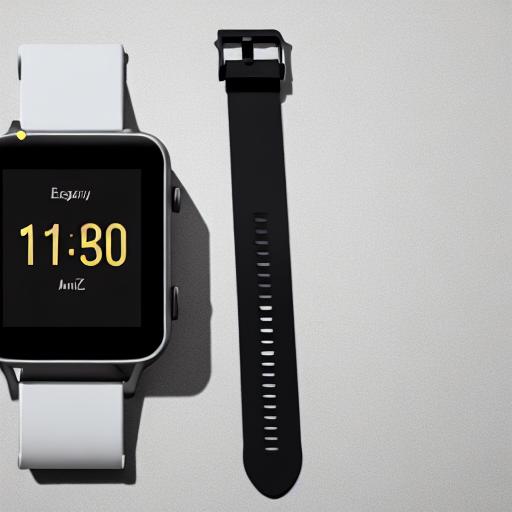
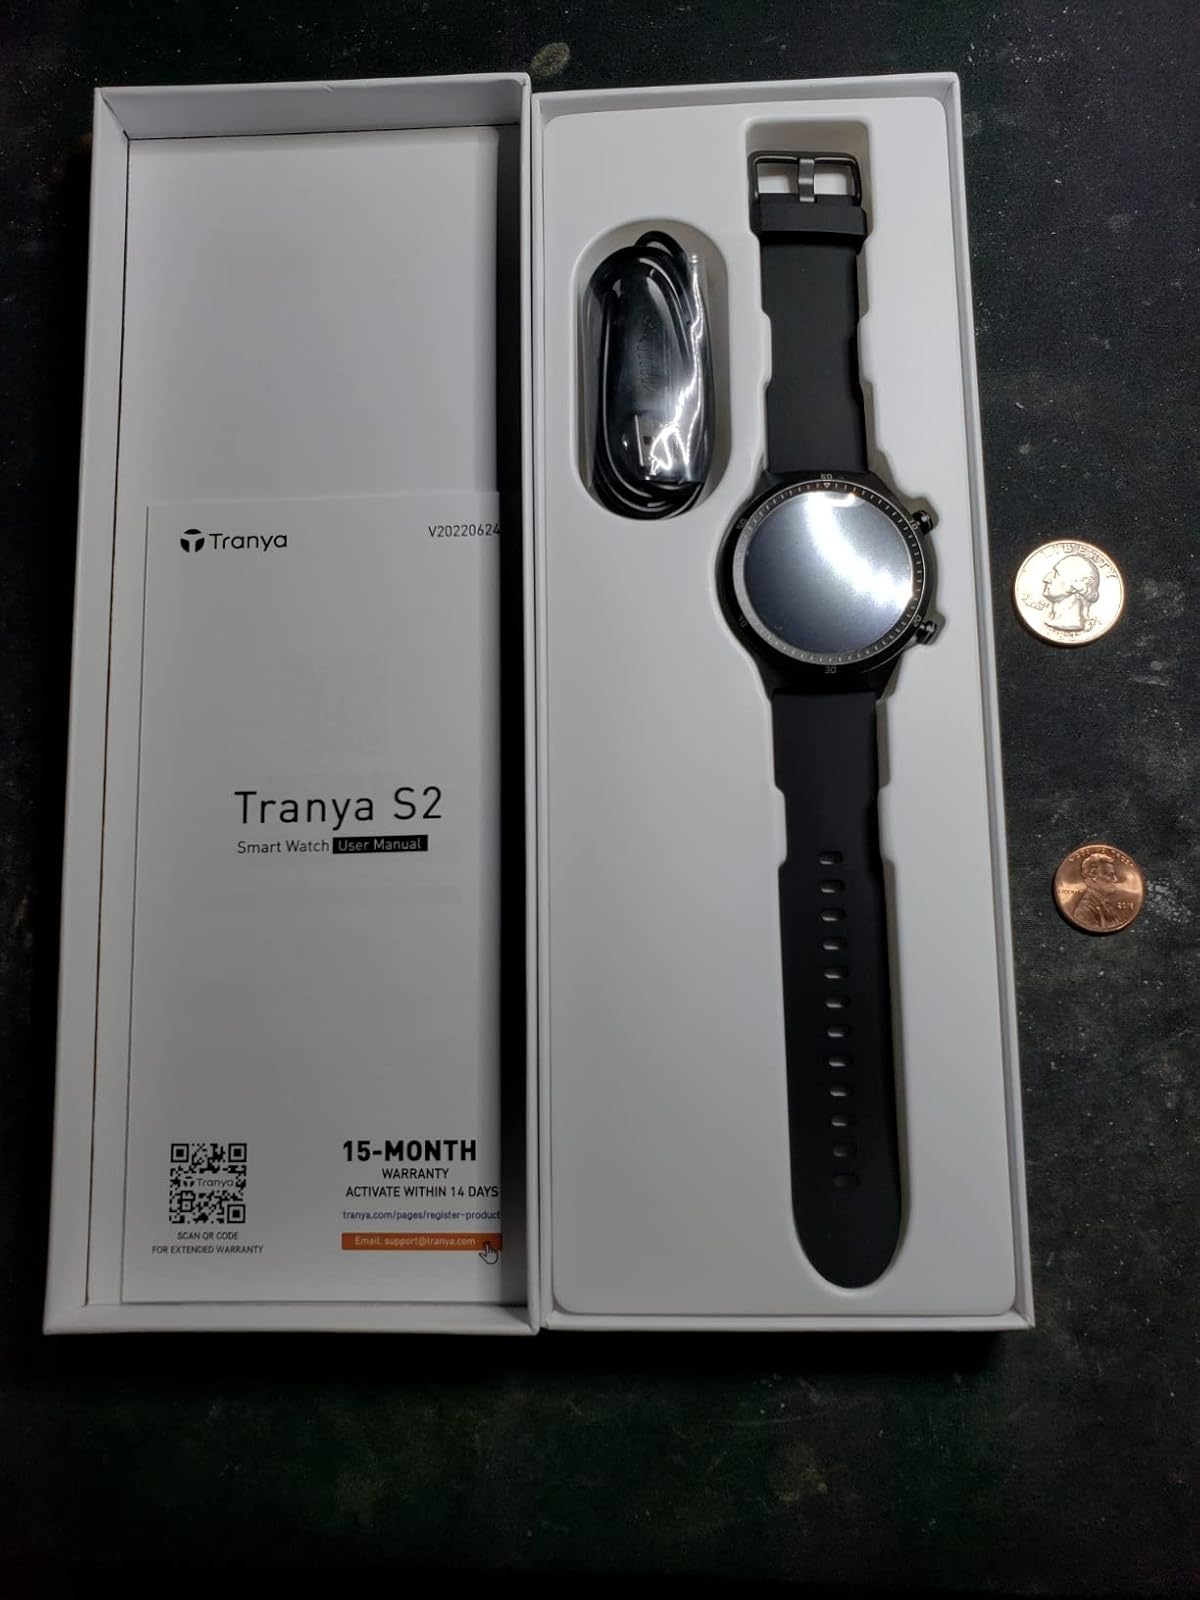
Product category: smartwatch
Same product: no